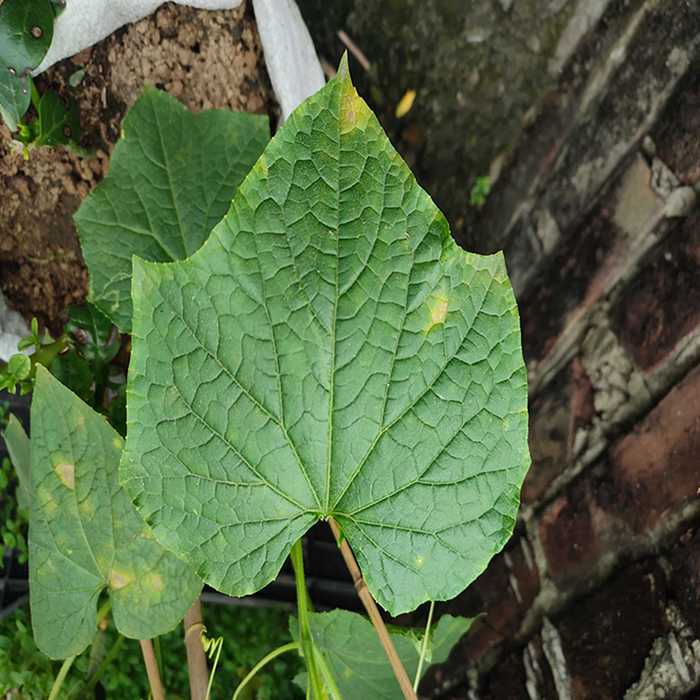
Plant: Cucumber
Label: Downy mildew